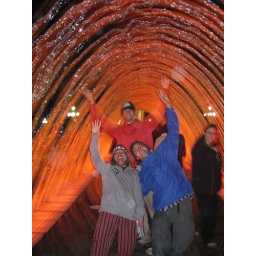
The 3 of us under the water bridge